Motor & Equipment Manufacturers Association

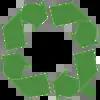

MERA is the home of Manufactured Again Certification, where new manufacturing and sustainable manufacturing are held to the same international quality standards. The program – based on ISO 9001 and IATF 16949 – also promotes corporate social responsibility, particularly environmental stewardship.